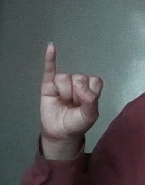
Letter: meem